Tyniec

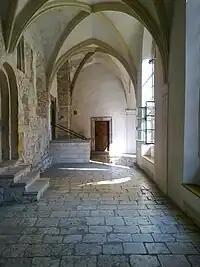
Benedictine abbey cloisters

Tyniec lies southwest of the centre of Kraków, on the right bank of the Vistula, among limestone Jurassic hills, called the Tyniec Hills, with the highest one being Wielogora (also called Guminek), above sea level. Furthermore, Tyniec has a Vistula canyon (called Tyniec Gate), a Skolczanka Nature Reserve (est. 1957), and a locally renowned water source, Zrodlo Swietojanskie, the only source of this kind in the city of Kraków. In ancient times the village was located along a merchant trade route from Kraków, via Oświęcim, to Moravia and Bohemia.